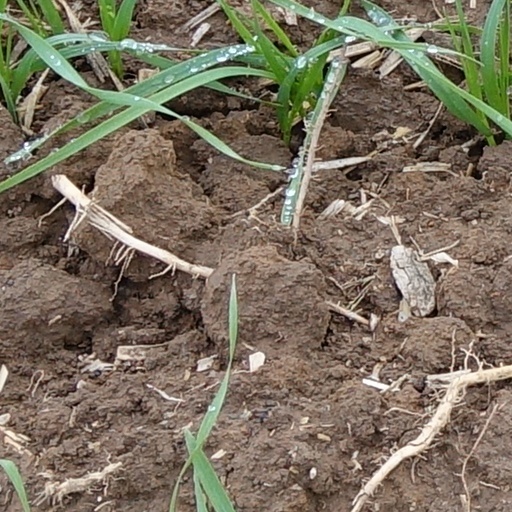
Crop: wheat